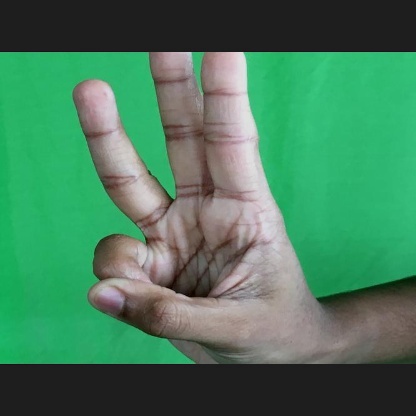
Mudra: Trishulam